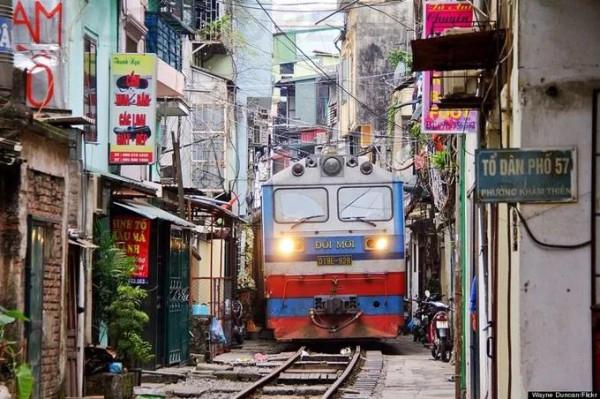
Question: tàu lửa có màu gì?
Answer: màu trắng, xanh dương, đỏ